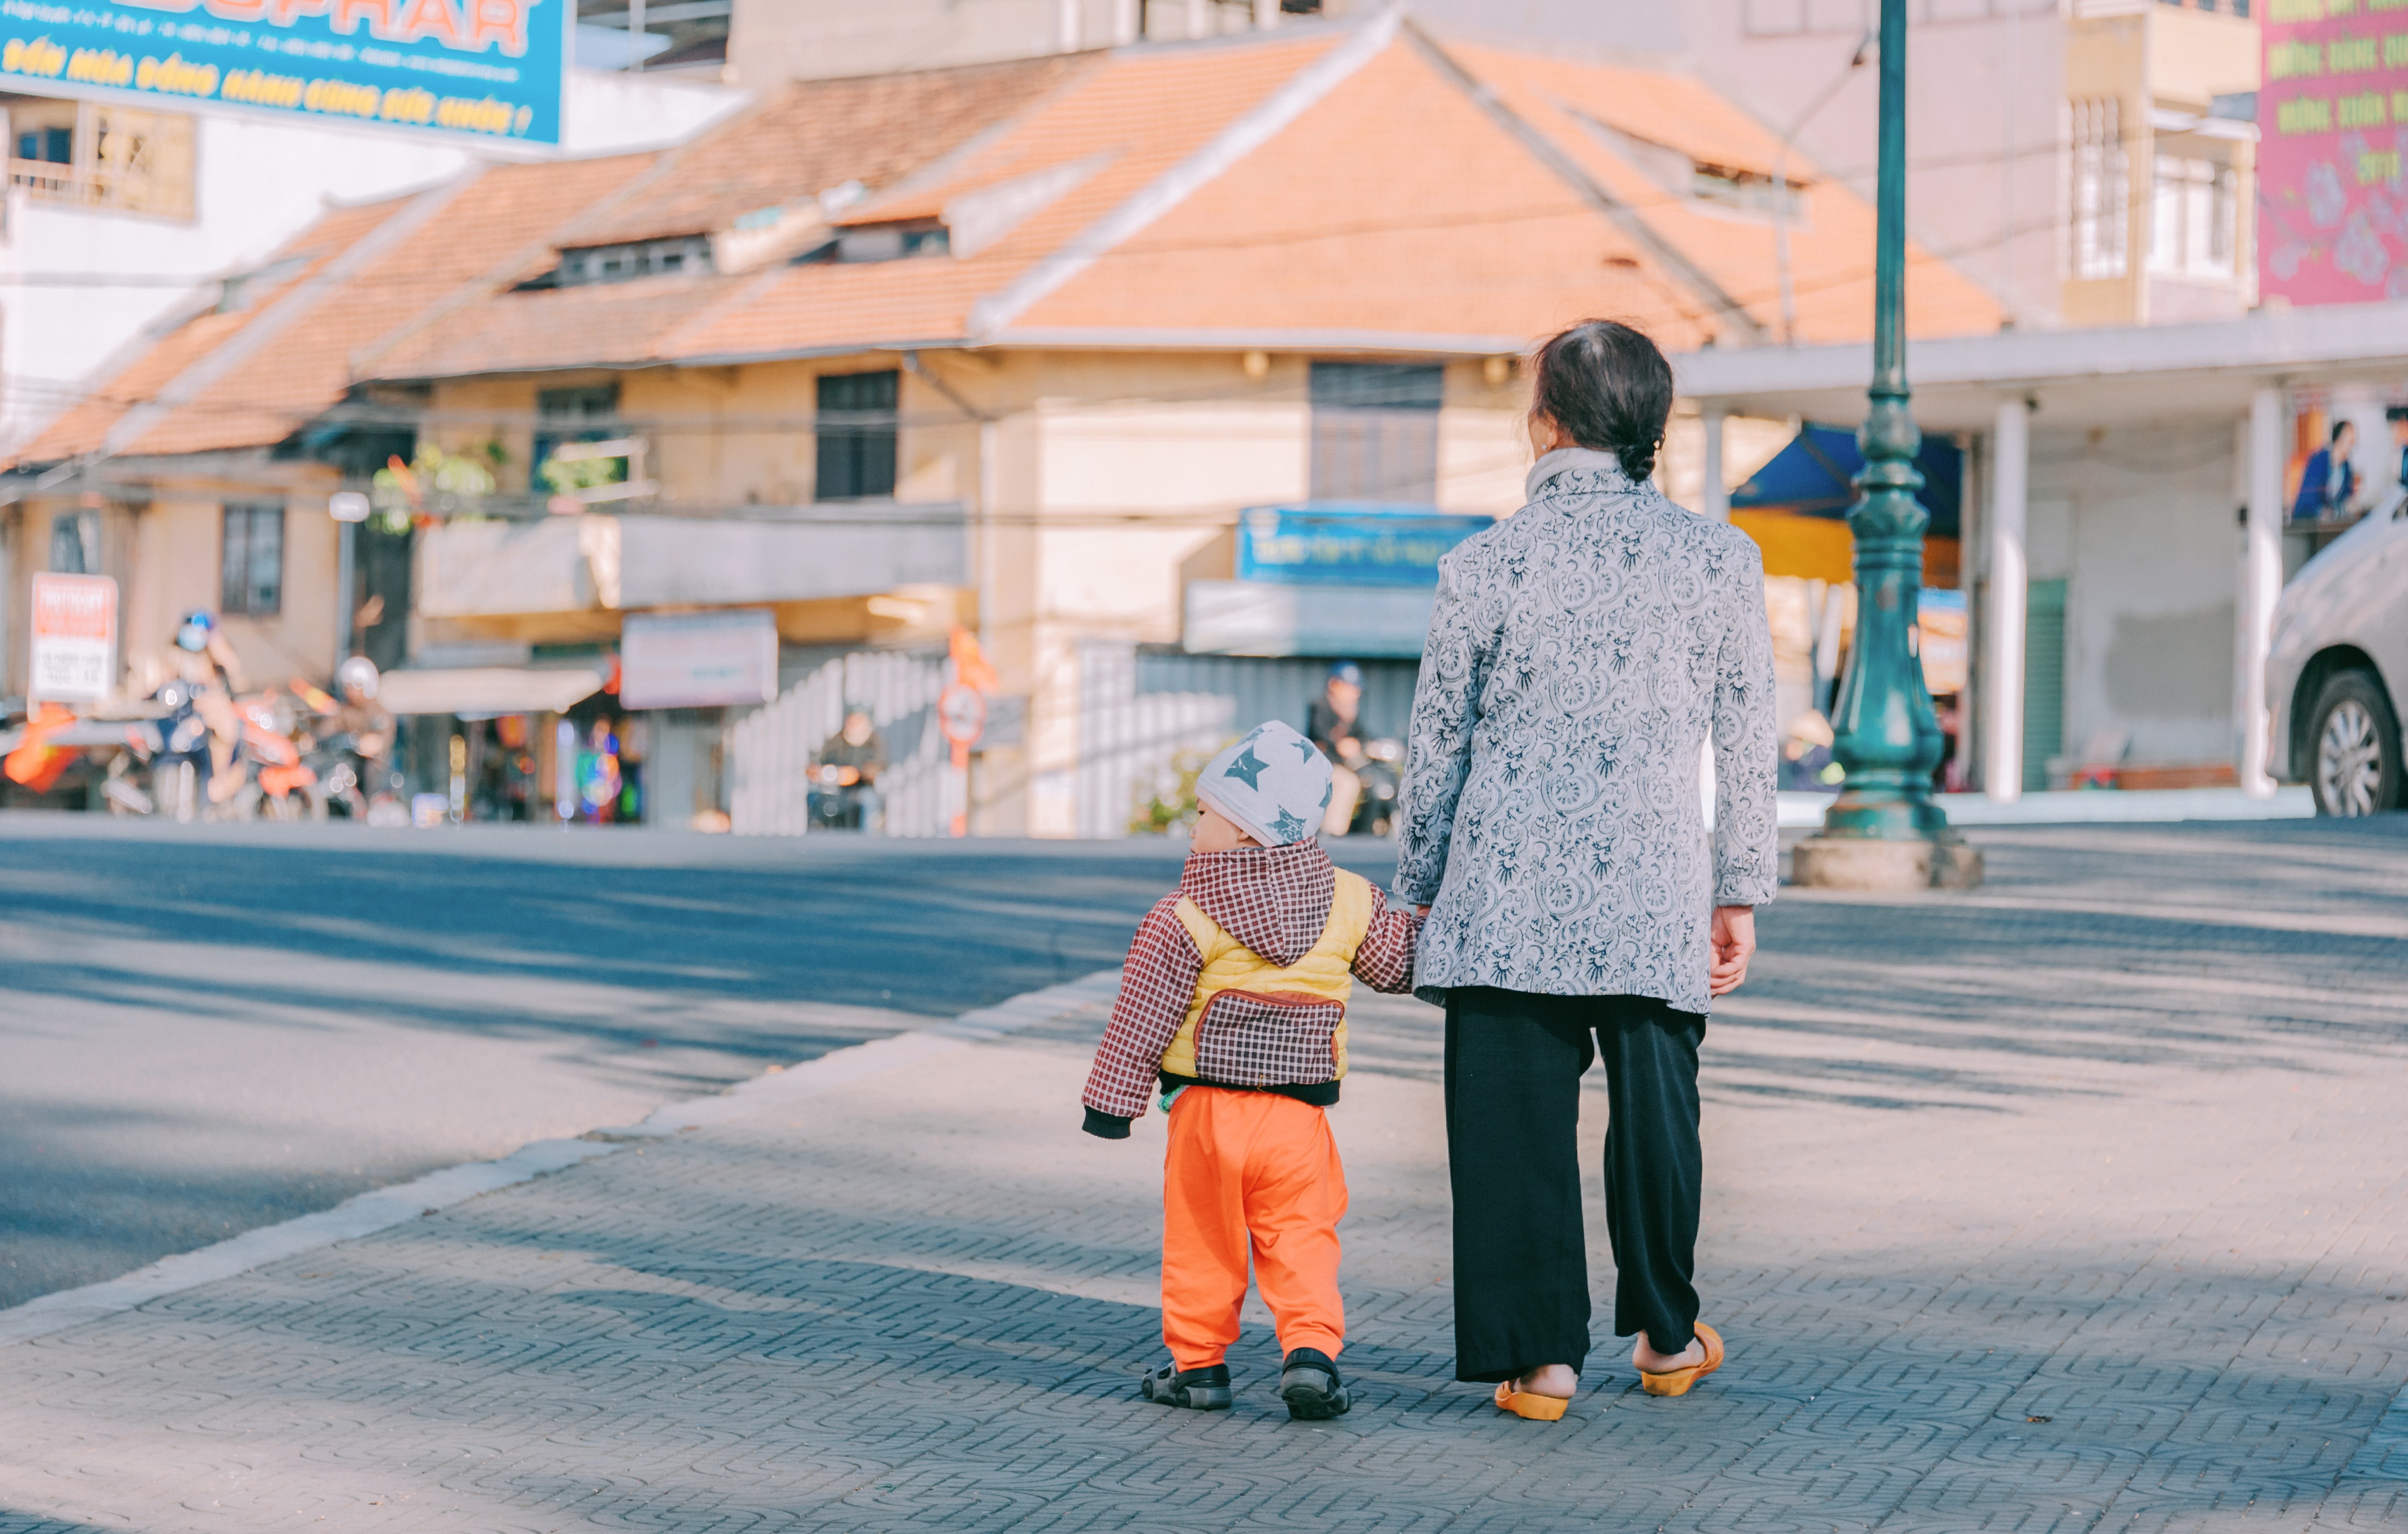
photograph, people, snapshot, child, yellow, standing, vacation, street, photography, fun, urban area, pedestrian, infrastructure, walking, toddler, road, leisure, tourism, travel, city, street fashion, gesture, family